Alfons Rissberger

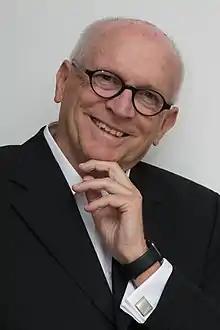
Rissberger in 2020

He studied an apprenticeship in television technology-craftsmanship, followed by further study in Frankfurt and Darmstadt in electrical engineering, computer sciences, and vocational education. He focused on educational psychology and political sciences. He holds a diploma in engineering and completed the first and second state examinations in vocational education.